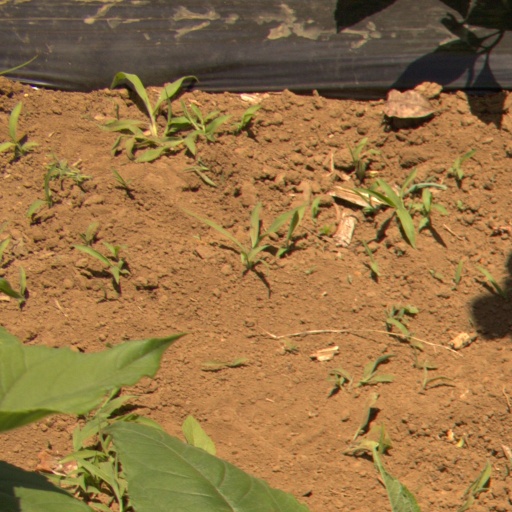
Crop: Jerusalem artichoke